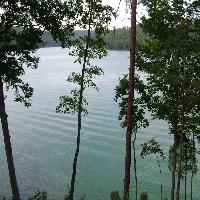
Weather: cloudy or overcast